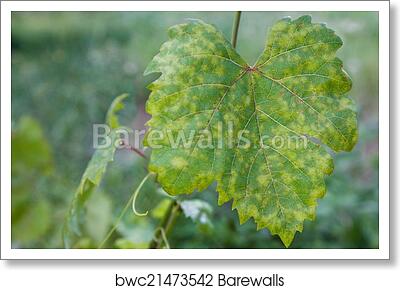
Plant: Grape
Disease: grape downy mildew